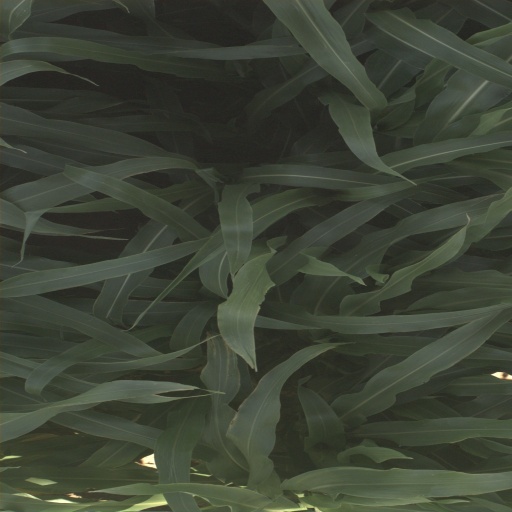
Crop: sorghum